1998–99 FA Premier League

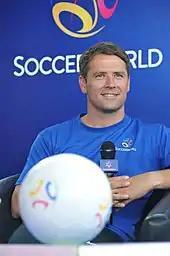
Liverpool's Michael Owen was the joint top scorer for the second time, with 18 goals.

The 1998–99 FA Premier League (known as the FA Carling Premiership for sponsorship reasons) was the seventh season of the Premier League, the top division of English football, since its establishment in 1992. Manchester United won a treble of the league title, the FA Cup and the UEFA Champions League. They secured their fifth league title in seven seasons after outlasting Arsenal and Chelsea in a closely fought title race, losing just three league games all season.